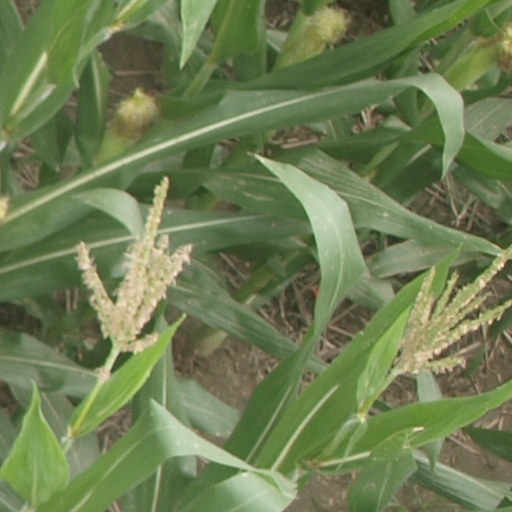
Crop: maize; corn